Darryl Flahavan

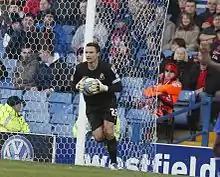
Flahavan in 2013

Darryl James Flahavan [fla-hay-van] (born 28 November 1978) is an English association football coach and former player who played as a goalkeeper. He is the goalkeeper coach at club Plymouth Argyle.